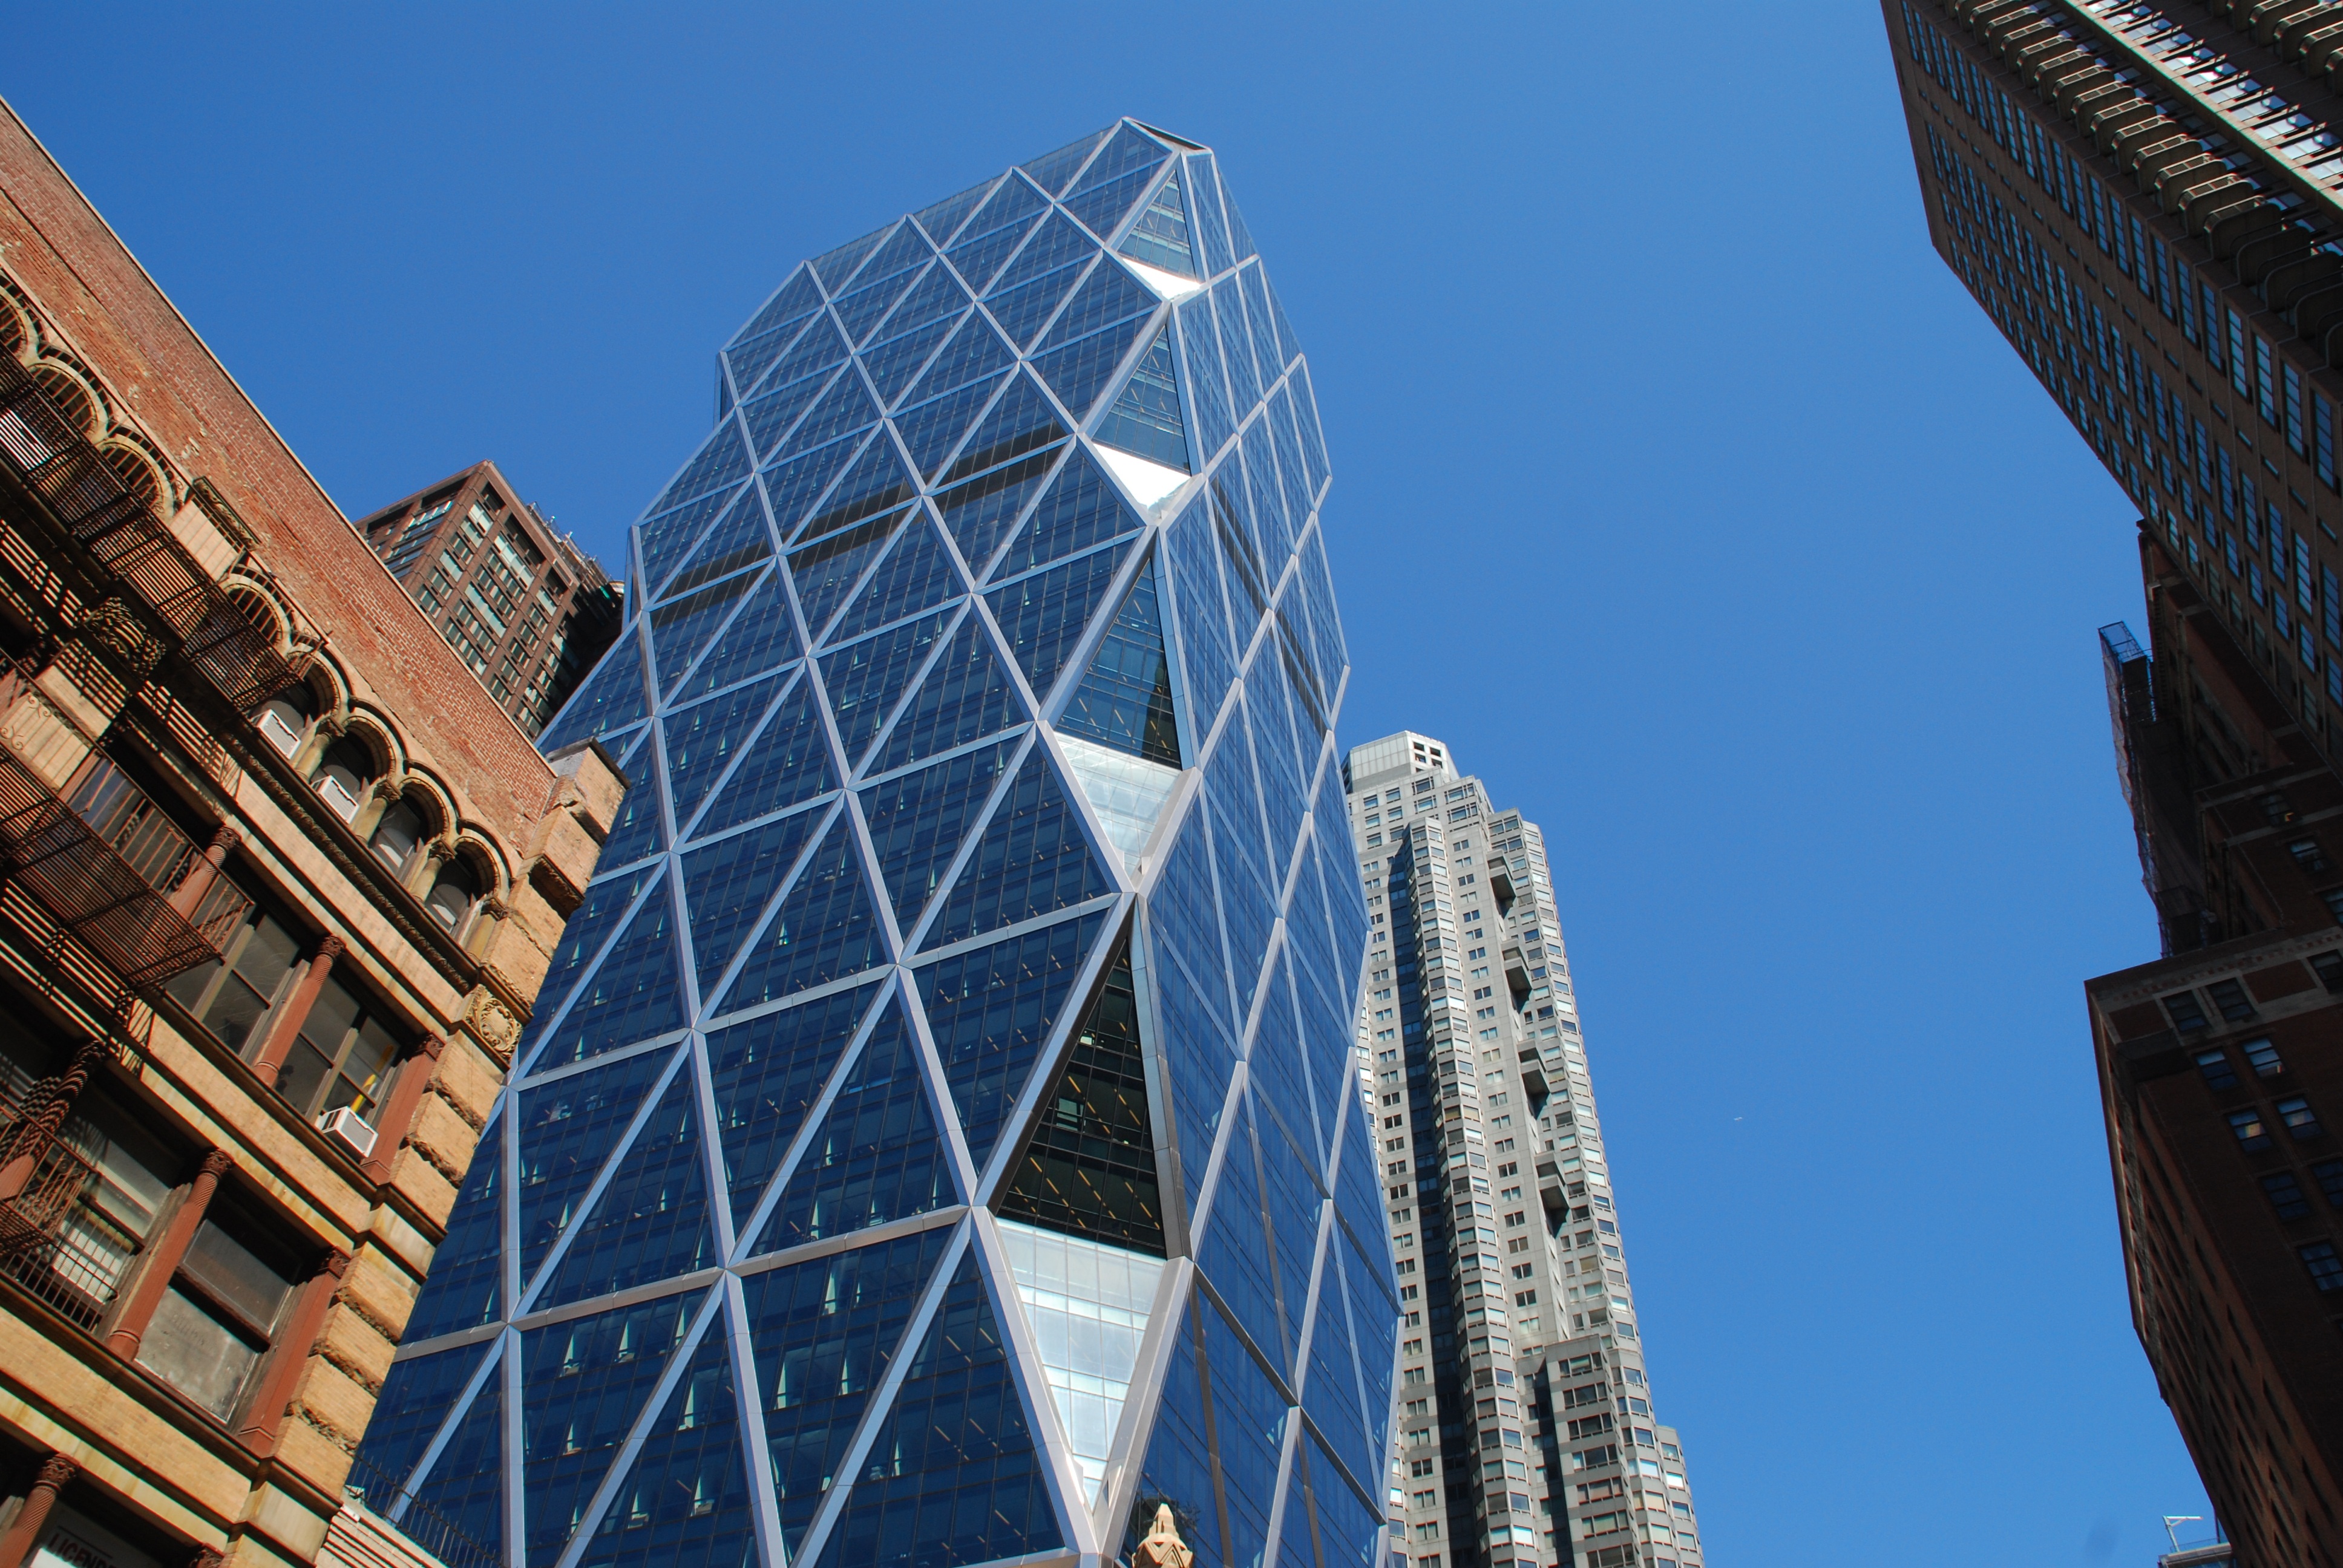
architecture, skyline, glass, building, city, skyscraper, new york, cityscape, downtown, tower, landmark, facade, blue, modern, tower block, spire, metropolis, glass window, discs, glass facade, urban area, human settlement, metropolitan area